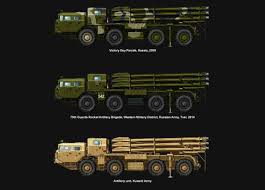
Label: BM-30